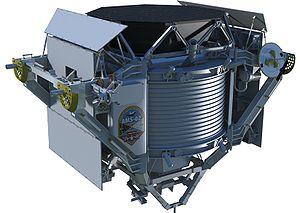
Le tableau suivant donne la chronologie d'assemblage des principaux composants de la Station spatiale internationale. Les composants en gras indiquent les éléments déjà en place sur la station. Les composants futurs proviennent de la liste de la NASA Assembly Sequence Revision H. Les dates sont correctes au 25 février 2011.
Le spectromètre magnétique Alpha ou AMS-02 est une expérience de physique des particules installée à bord de la Station spatiale internationale depuis 2011. Il rassemble autour d'un aimant de grande puissance un ensemble de détecteurs qui doivent permettre de caractériser les particules et antiparticules du rayonnement cosmique. En accumulant les observations sur la durée, cette expérience pourrait apporter des éléments de réponse à des questions fondamentales soulevées ces dernières années par la physique, telles que la nature de la matière noire et l'abondance de l'antimatière dans notre Univers. Le recueil des données est planifié sur toute la durée de vie de la Station spatiale internationale mais les premiers résultats publiés en avril 2013 semblent confirmer les théories les plus courantes relatives à l'existence de la matière noire.